Matej Bor

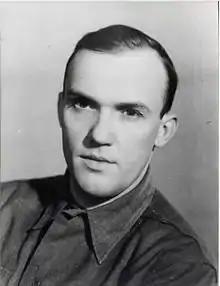
Matej Bor in the 1930s

Matej Bor was the pen name of Vladimir Pavšič (14 April 1913 – 29 September 1993), who was a Slovene poet, translator, playwright, journalist and Partisan.